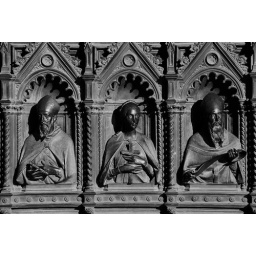
door detail in black and white